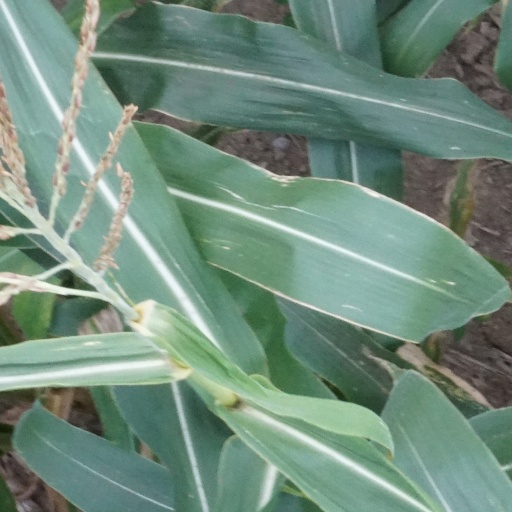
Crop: maize; corn